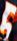
Number: 5